Tucker-class destroyer

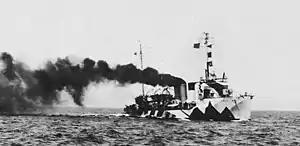
, c. 1917–1918

USS "Porter" (DD-59) was laid down by the William Cramp & Sons of Philadelphia in August 1914 and launched in August of the following year. She was the second U.S. Navy vessel named in honor of both David Porter and his son David Dixon Porter.